71st Infantry Division (Wehrmacht)

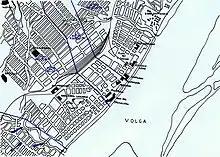
Stalingrad center with the battle dispositions of IR 518, IR 194 and IR 191.

Colonel Friedrich Roske issued the order to his unit that a quick capture of the Volga and a victorious conclusion of the fight against the Red Army would also mean an early termination of the Eastern campaign:“We stand in this phase of the struggle, which is of exceptional importance for the war and especially for the Eastern campaign. The whole world looks at the troops from Stalingrad and besides, the quick and victorious conclusion of the battle with the reaching of the Volga also means a conclusion for the regiment. The troops are to be advised of this. I expect the whole regiment to be extremely strained, which will be worthy of the achievements of the IR 194 so far."